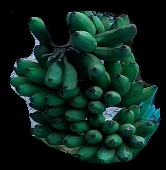
Variety: rasbale
Grade: grade3